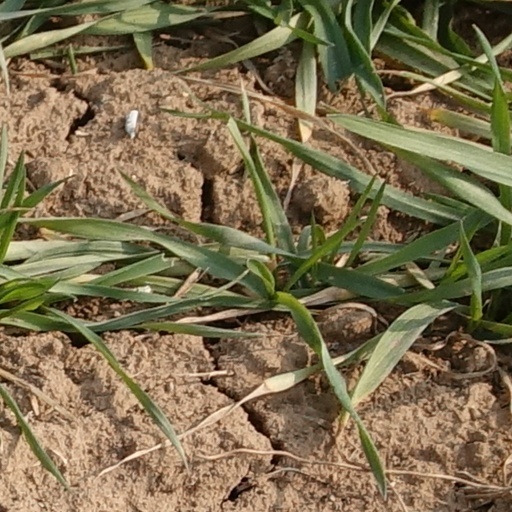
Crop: wheat